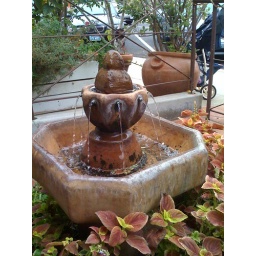
Beaumonts breakfast in bird rock